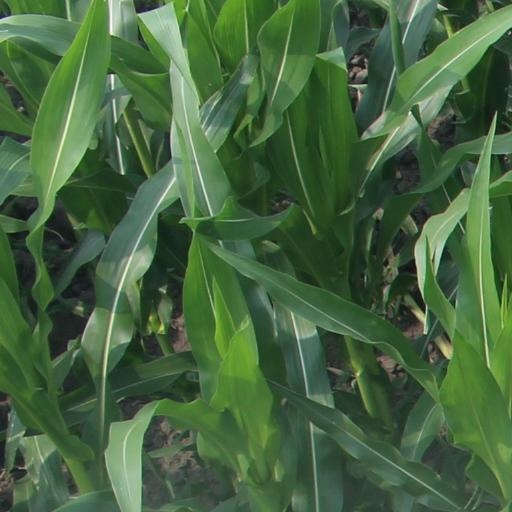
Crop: maize; corn